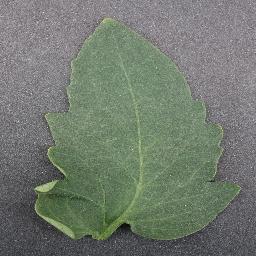
Label: Tomato___healthy